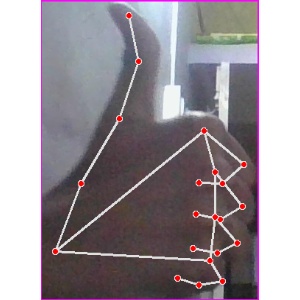
अक्षर: थ